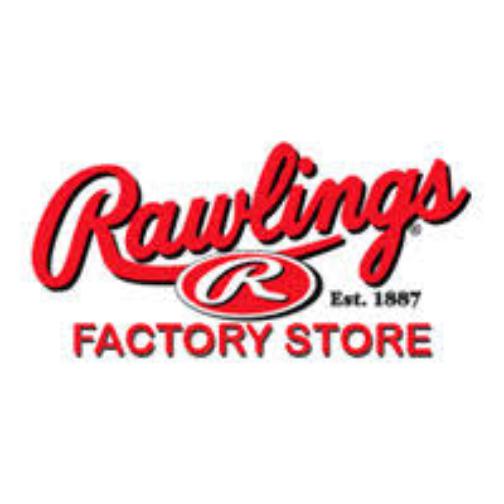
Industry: Sports